Boxford, Massachusetts

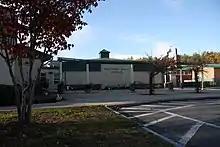
Spofford Pond School

Masconomet Regional Middle School is also located in Boxford, and is attached to the high school. There are also three elementary schools in Boxford. The Harry Lee Cole School, which serves Preschool through Grade 2, is located near East Boxford center. The Spofford Pond School, serving Grades 3 through 6, is located on the western side of the town's geographic center. Boxford Academy, Preschool–5th grade, is located in First Church Congregational Boxford on Georgetown Road.